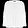
Label: Pullover